Godey's Lady's Book

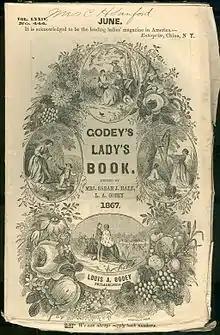
Cover from June 1867 issue

Godey's Lady's Book, alternatively known as Godey's Magazine and Lady's Book, was an American women's magazine that was published in Philadelphia from 1830 to 1896. It was the most widely circulated magazine in the period before the Civil War. Its circulation rose from 70,000 in the 1840s to 150,000 in 1860. In the 1860s "Godey's" considered itself the "queen of monthlies". After several changes, it ceased publication in 1896.